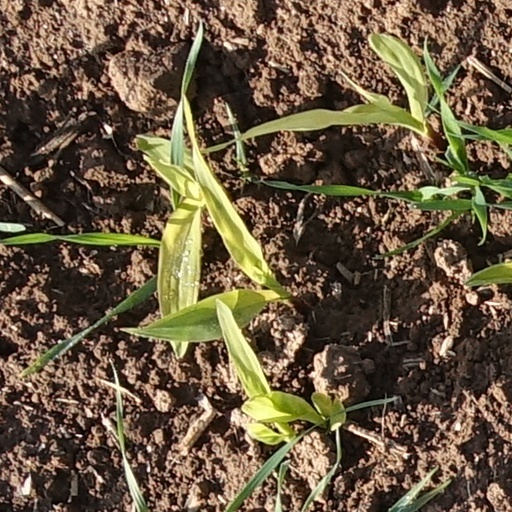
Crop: wheat